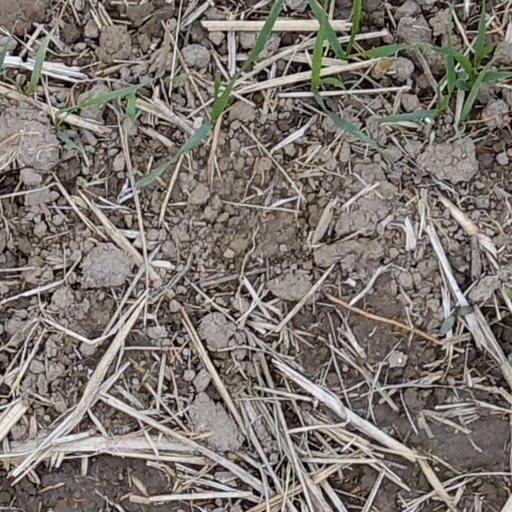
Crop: wheat